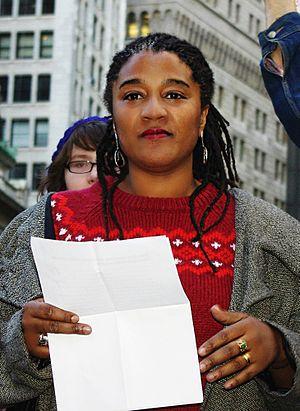
Lynn Nottage est une dramaturge américaine dont le travail traite souvent de la vie de personnes marginalisées. Elle est professeure de dramaturgie à la Columbia University. Elle est la première femme à avoir remporté deux fois le Prix Pulitzer pour le théâtre, le premier en 2009 pour Ruined et le second en 2017 pour Sweat.